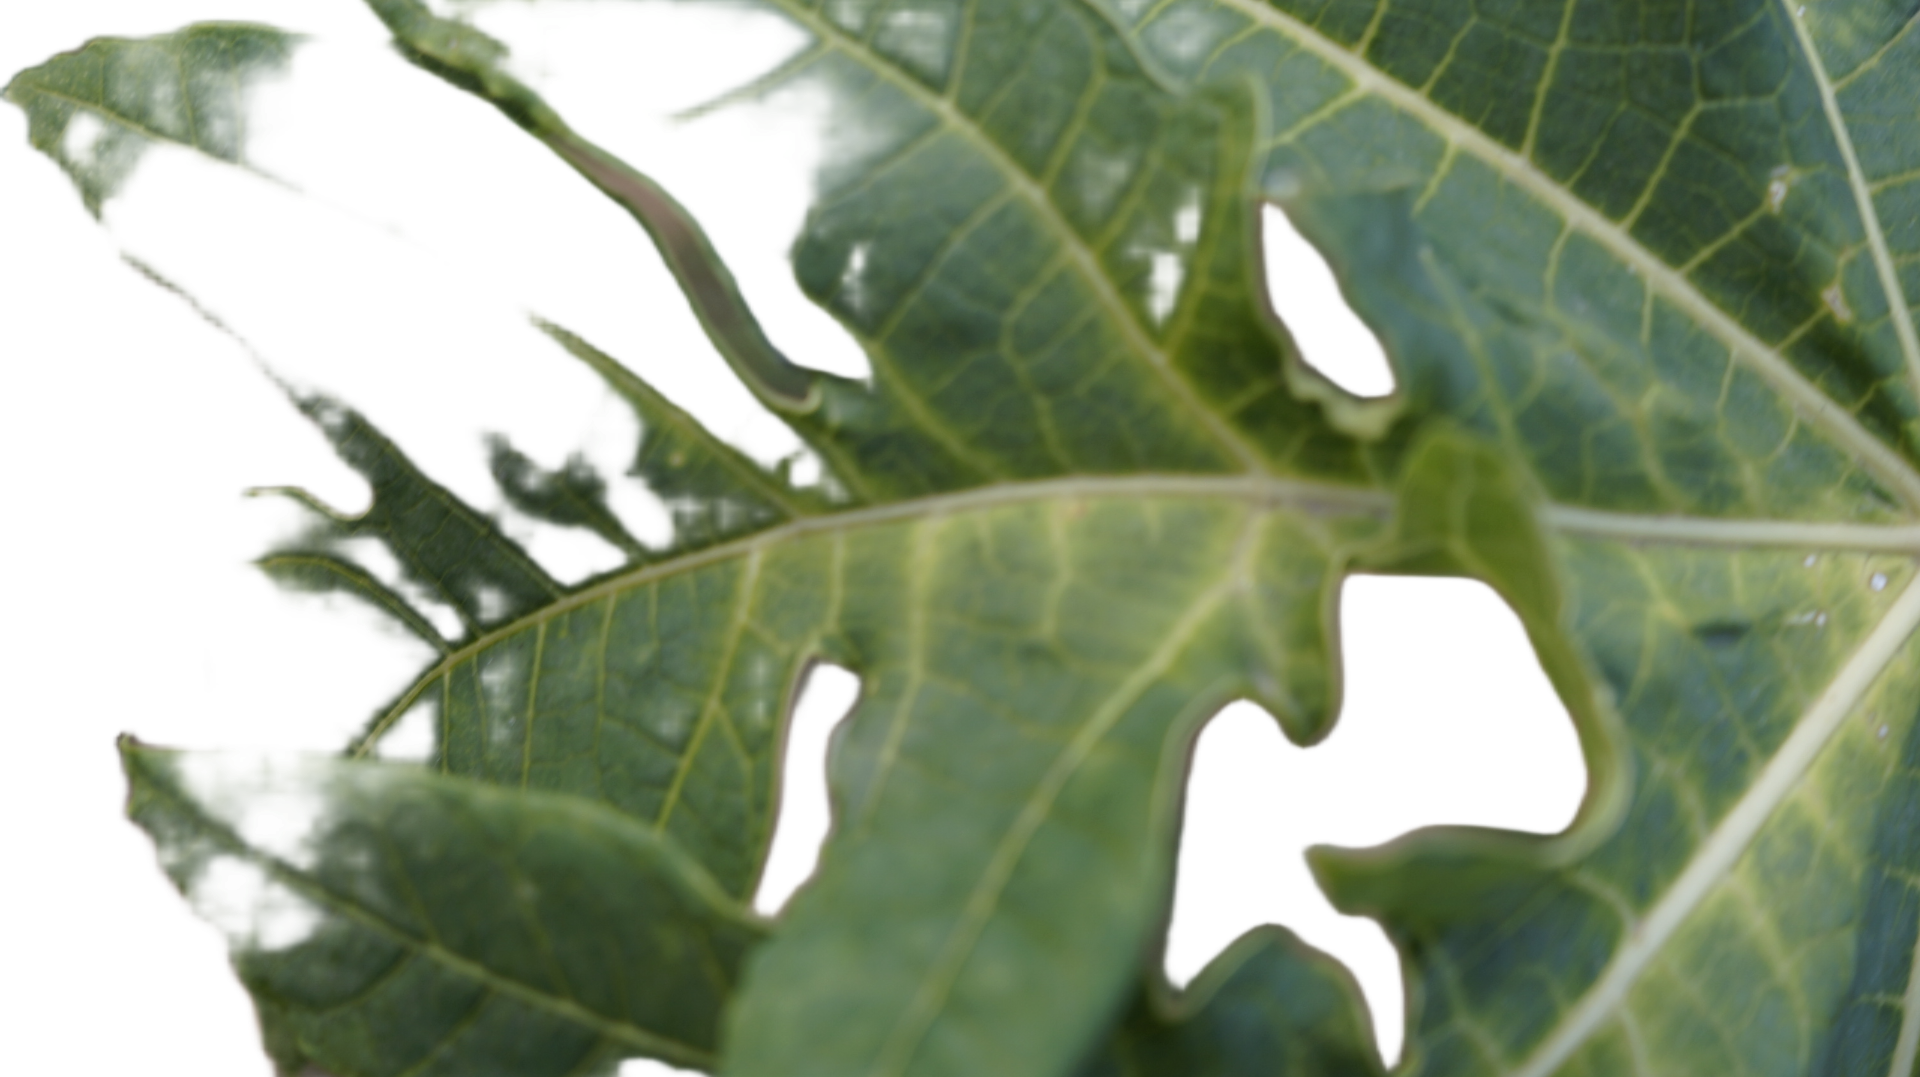
Crop: Papaya
Label: Bacterial_Blight